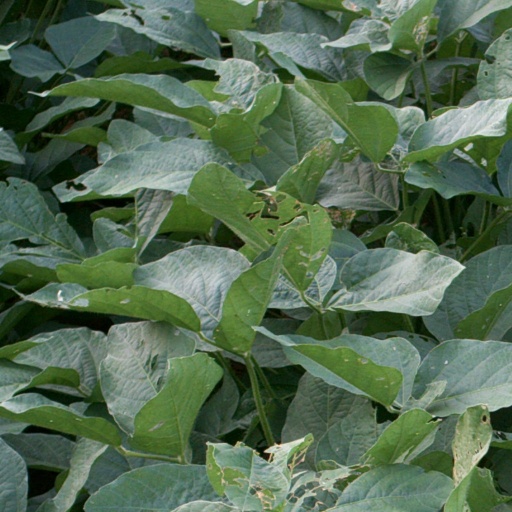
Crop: soybean